Tumling

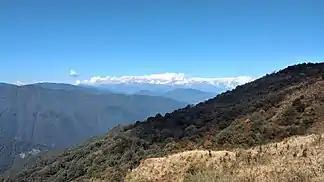
Himalayan Range from Tumling on Sunny afternoon

Tumling is a small hamlet in Jogmai VDC, Ilam District of Nepal. A tourist attraction in Eastern Himalayas at an altitude of 2970m(10,000 ft), its population is composed mostly of Gurung families, with the total population being a mere 15 in number. It is roughly 35 minutes' walk from Meghma and close to Darjeeling. The only vehicle going to Tumling is the old Land Rover from Manebhanjan. Lodging in this hamlet consists of mainly the Mountain Lodge, which has views of the Kanchenzunga seen from its room.